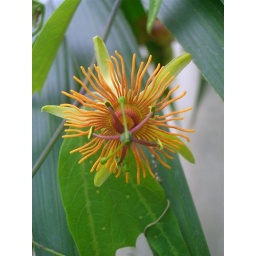
Passion flower in orange rather than white or purple: Kew glasshouse